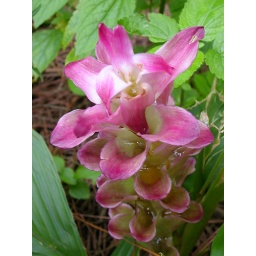
I saw this flower in the pine forest at Wagamon in kerala.